The Great Sasuke

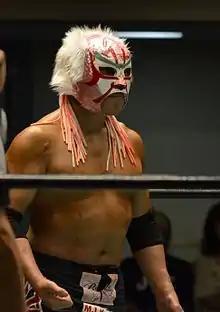
The Great Sasuke in 2014

, best known under his ring name , is a Japanese professional wrestler, professional wrestling promoter and politician. He is the founder of Michinoku Pro Wrestling (MPW). Aside from professional wrestling, he is also a former Iwate Prefectural Assembly legislator. He has wrestled in Japan and in the United States in various professional wrestling promotions. He is said to have an incredible tolerance for pain, mainly in reference to the injuries he has had including a cracked skull on two occasions.